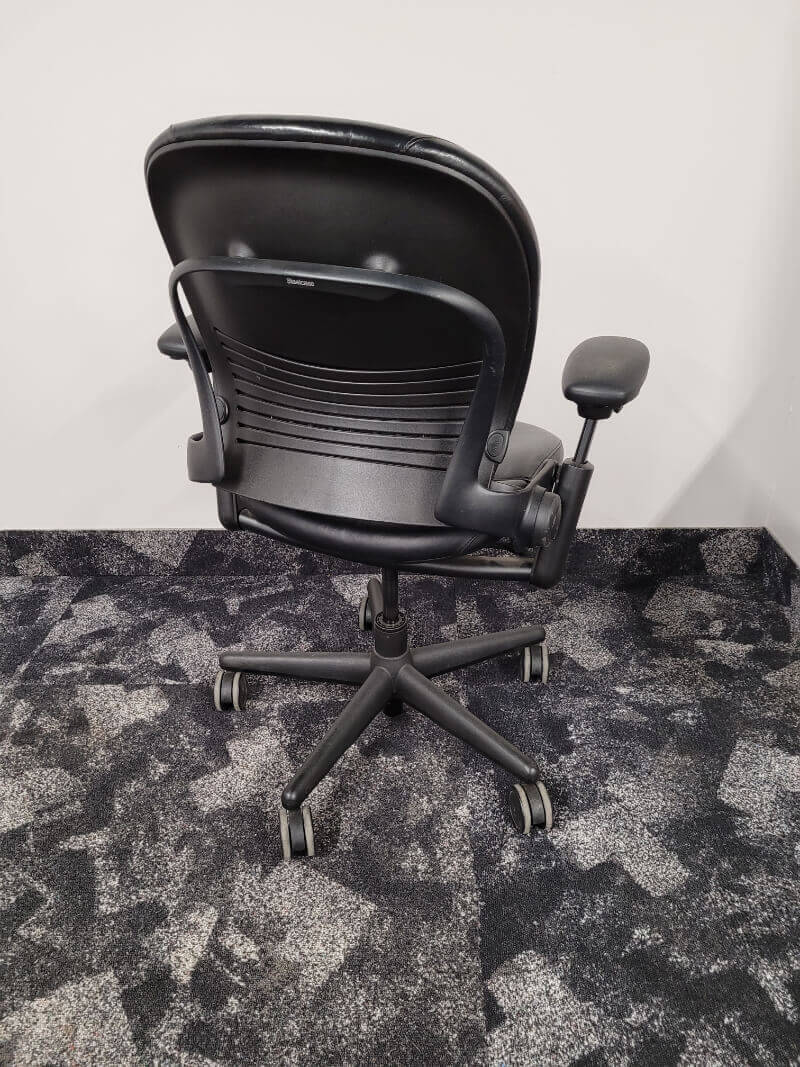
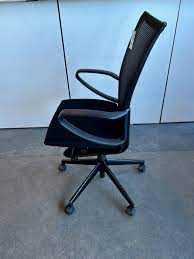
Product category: items_chair
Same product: no